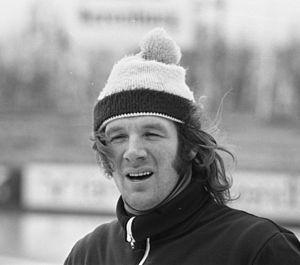
Hans van Helden est un patineur de vitesse né le 27 avril 1948 à Almkerk aux Pays-Bas.